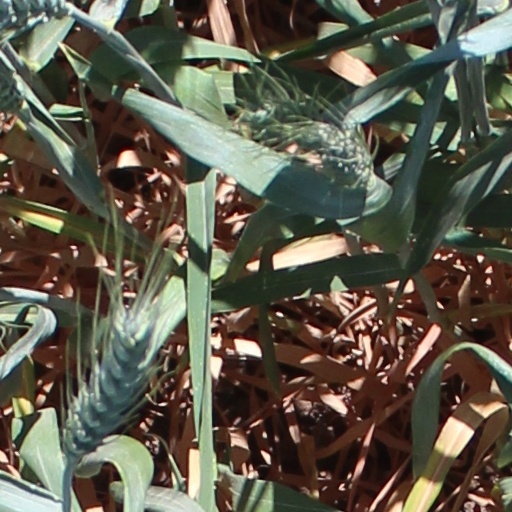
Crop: wheat